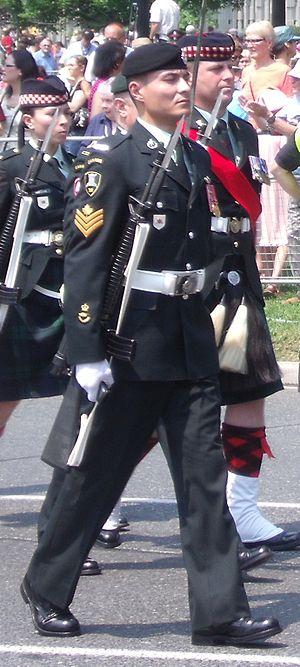
Parade militaire
Le sergent est un grade militaire.